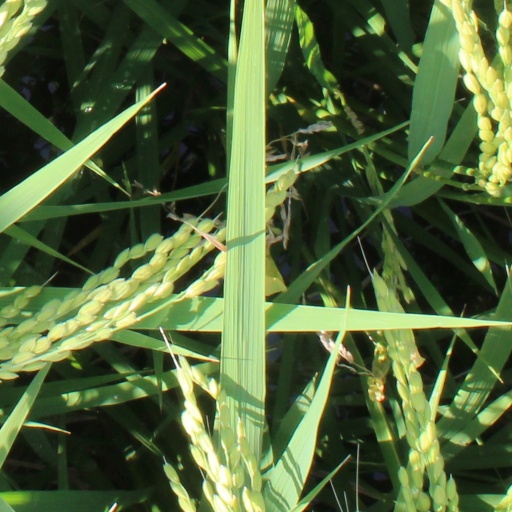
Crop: rice